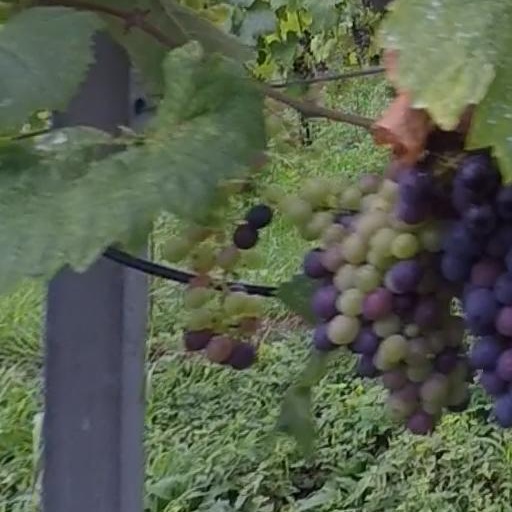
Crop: grape